East Coast hip-hop

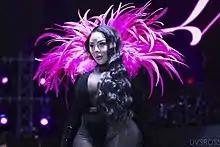
Lil Kim's fourth studio album "The Naked Truth" is the only album by a female rapper to have received five mics from "The Source" for its outstanding lyrical performance. Lil Kim performs at a pride parade in Los Angeles in 2022 above.

East Coast hip-hop was the dominant form of rap music during the Golden Era of hip-hop. Many knowledgeable hip-hop fans and critics are particularly favorable towards East Coast hip-hop of the early-mid 1990s, viewing it as a time of creative growth and influential recordings, and describing it as "The East Coast Renaissance". Music writer May Blaize of MVRemix Urban comments on the nostalgia felt among hip-hop fans for records released during this time: